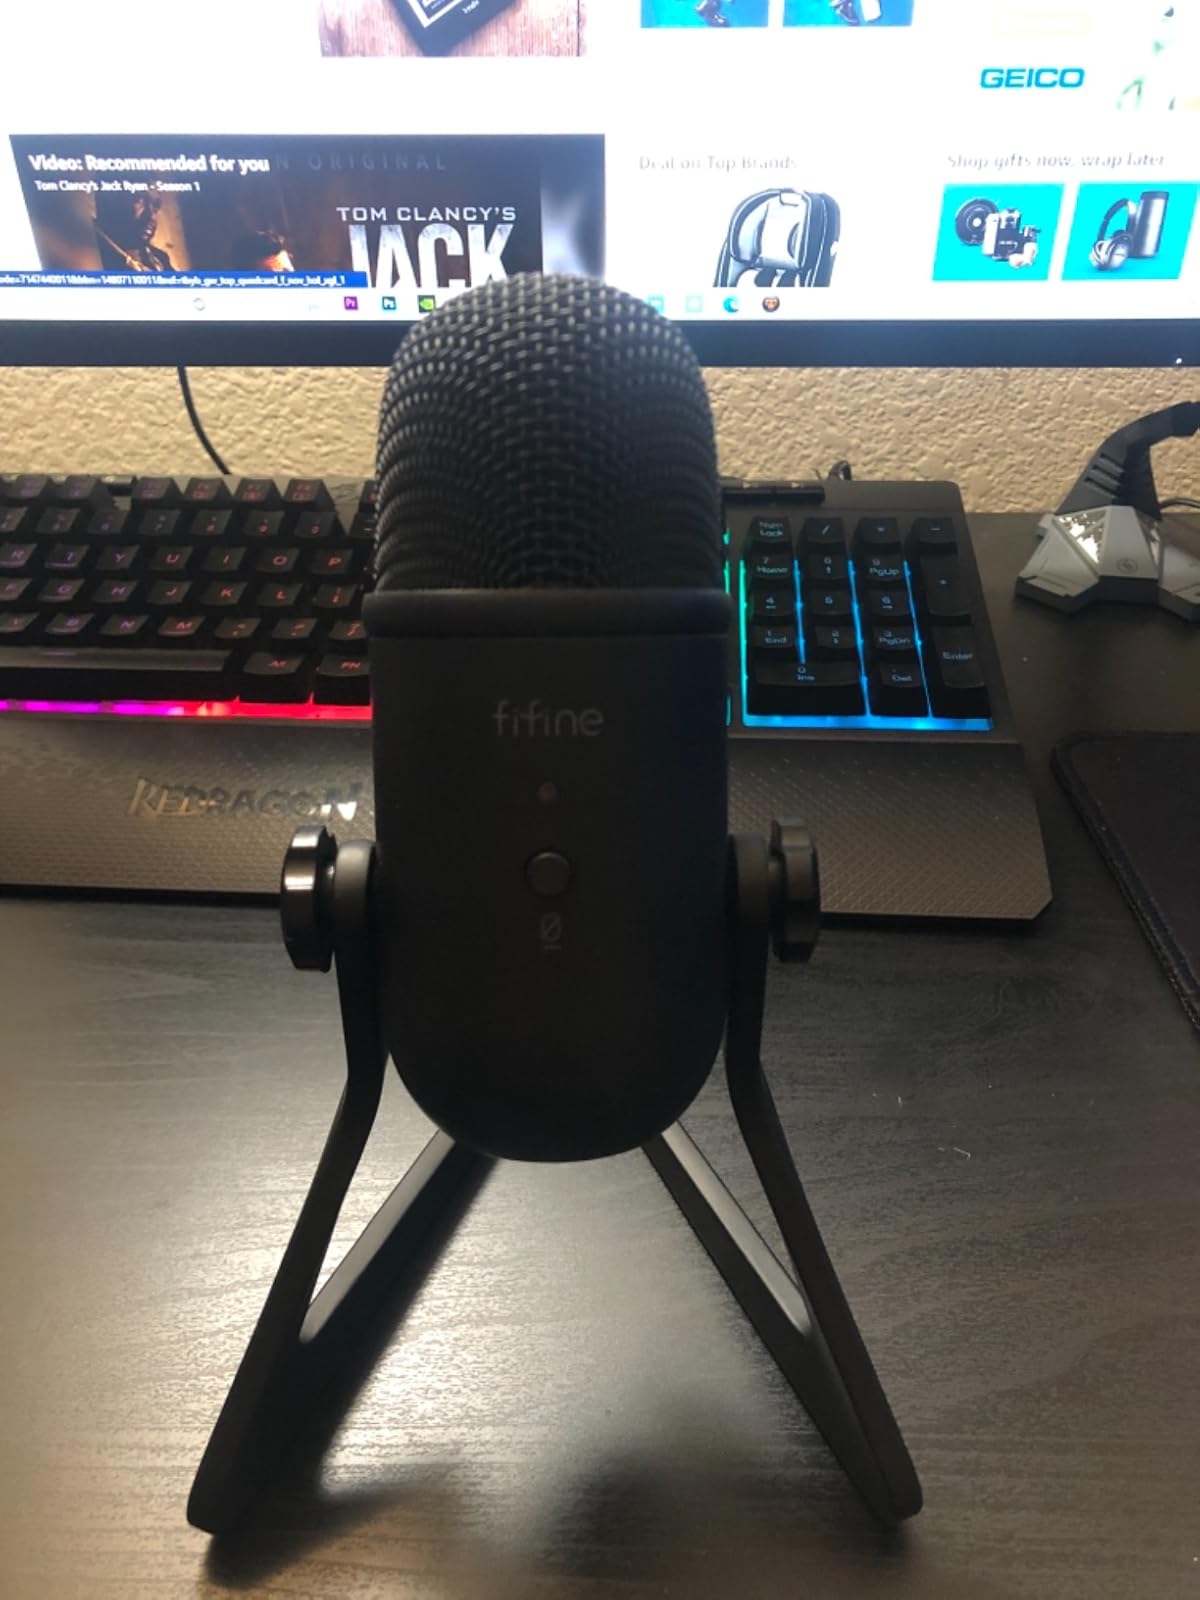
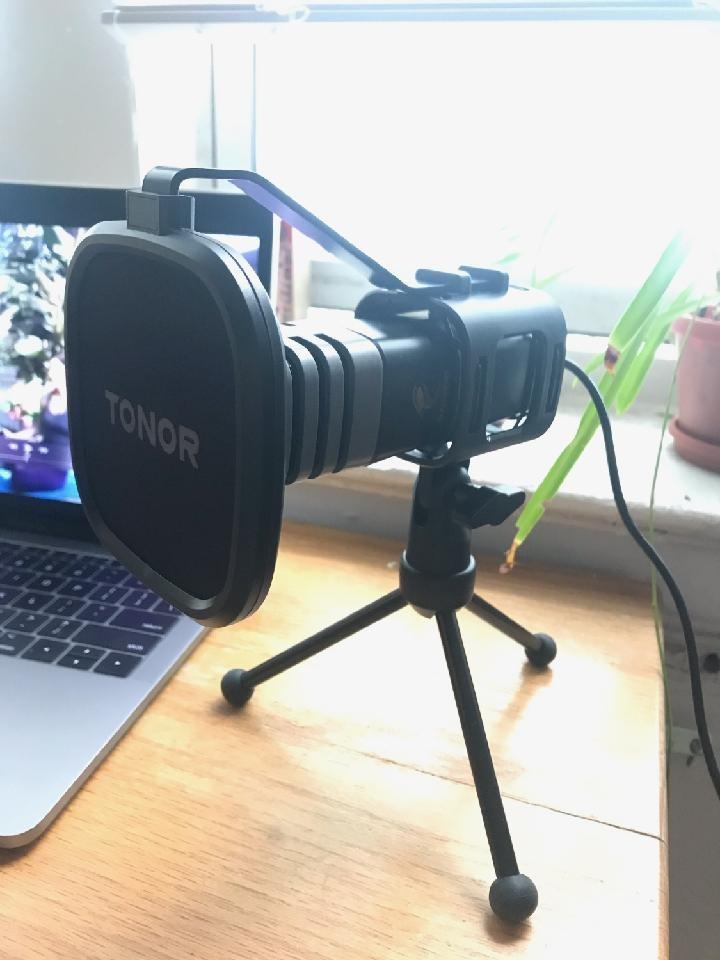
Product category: microphone
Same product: no